Parsis

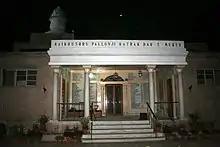
Parsi Fire Temple Delhi

The pollution that is associated with death has to be handled carefully. A separate part of the home is designated to house the corpse for funeral proceedings before being taken away. The priest comes to say prayers that are for the cleansing of sins and to affirm the faith of the deceased. Fire is brought to the room and prayers are begun. The body is washed and inserted clean within a sudre and kusti. The ceremony then begins, and a circle is drawn around the body into which only the bearers may enter. As they proceed to the cemetery they walk in pairs and are connected by white fabric. A dog is essential in the funeral process because it is able to see death. The body is taken to the tower of death where the vultures feed on it. Once the bones are bleached by the sun they are pushed into the circular opening in the center. The mourning process is four days long, and rather than creating graves for the dead, charities are established in honor of the person.